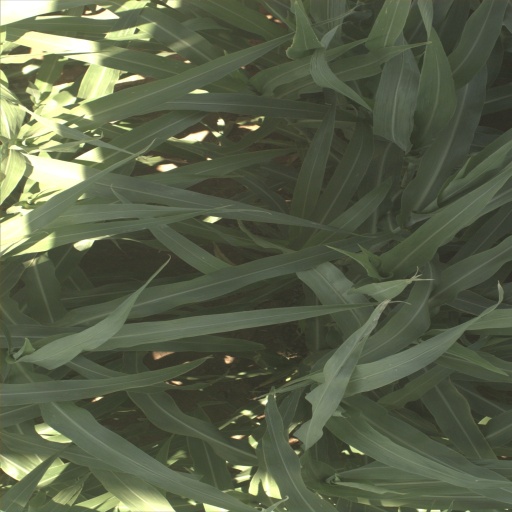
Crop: sorghum